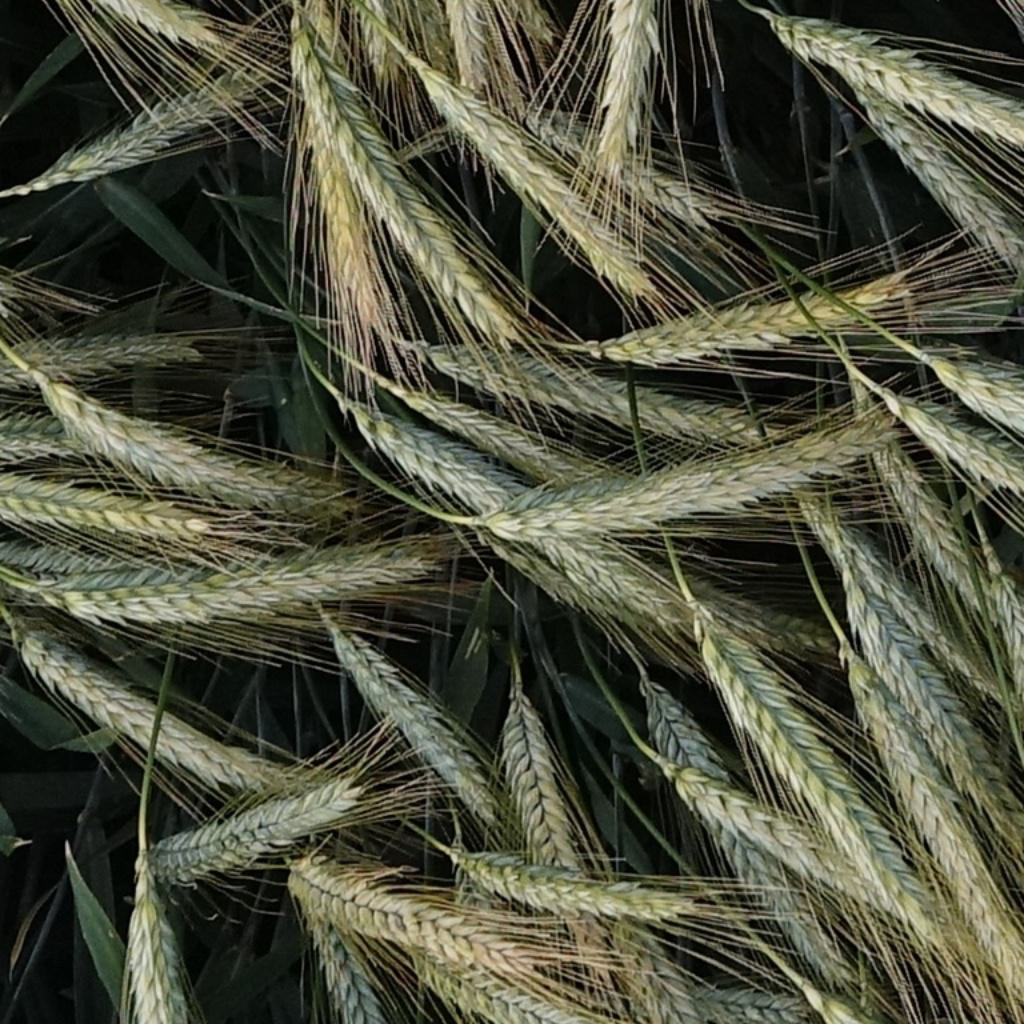
Country: France
Location: VLB
Wheat development stage: Filling